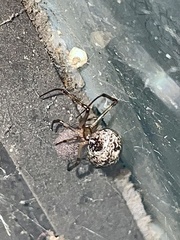
Species: Parasteatoda_tepidariorum